St. Vitus church (Gärtringen)

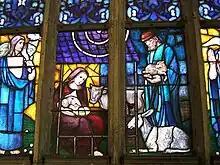
Art Nouveau stained glass in the axial window of the choir, the central panes thematize the birth of Christ

The stained glass windows from 1913 and 1965 are from the stained glass workshop of Valentin Saile in Stuttgart. The eight Art Nouveau panes from 1913, designed by the painter Eduard Pfennig (1878-1952, brother of the architect Oscar Pfennig) were originally distributed among the three closing windows of the choir. Today they are grouped in the lower two rows of the axial window and are covered by the organ. Two panes in the lower row thematize the birth of Christ, one shows Christ as the Good Shepherd, and one shows the Risen Christ. The row above contains four ornamentally designed panes. In 1965, the three choir polygon windows, the middle one above the Art Nouveau panes, received new glazing in which the stained glass fills the entire window. They were created by Adolf Valentin Saile and depict the following biblical scenes: (left from top) six prophets, Adoration of the Magi and Shepherds, Fall of Man; (center from top) Heavenly Jerusalem, Lamb, Stream of Living Water, Angels escorting the redeemed peoples to Heavenly Jerusalem - below the Art Nouveau discs; (right from top) Women at the Empty Tomb, Good Shepherd, Pentecost, Martyr Stephen and Apostle Paul.